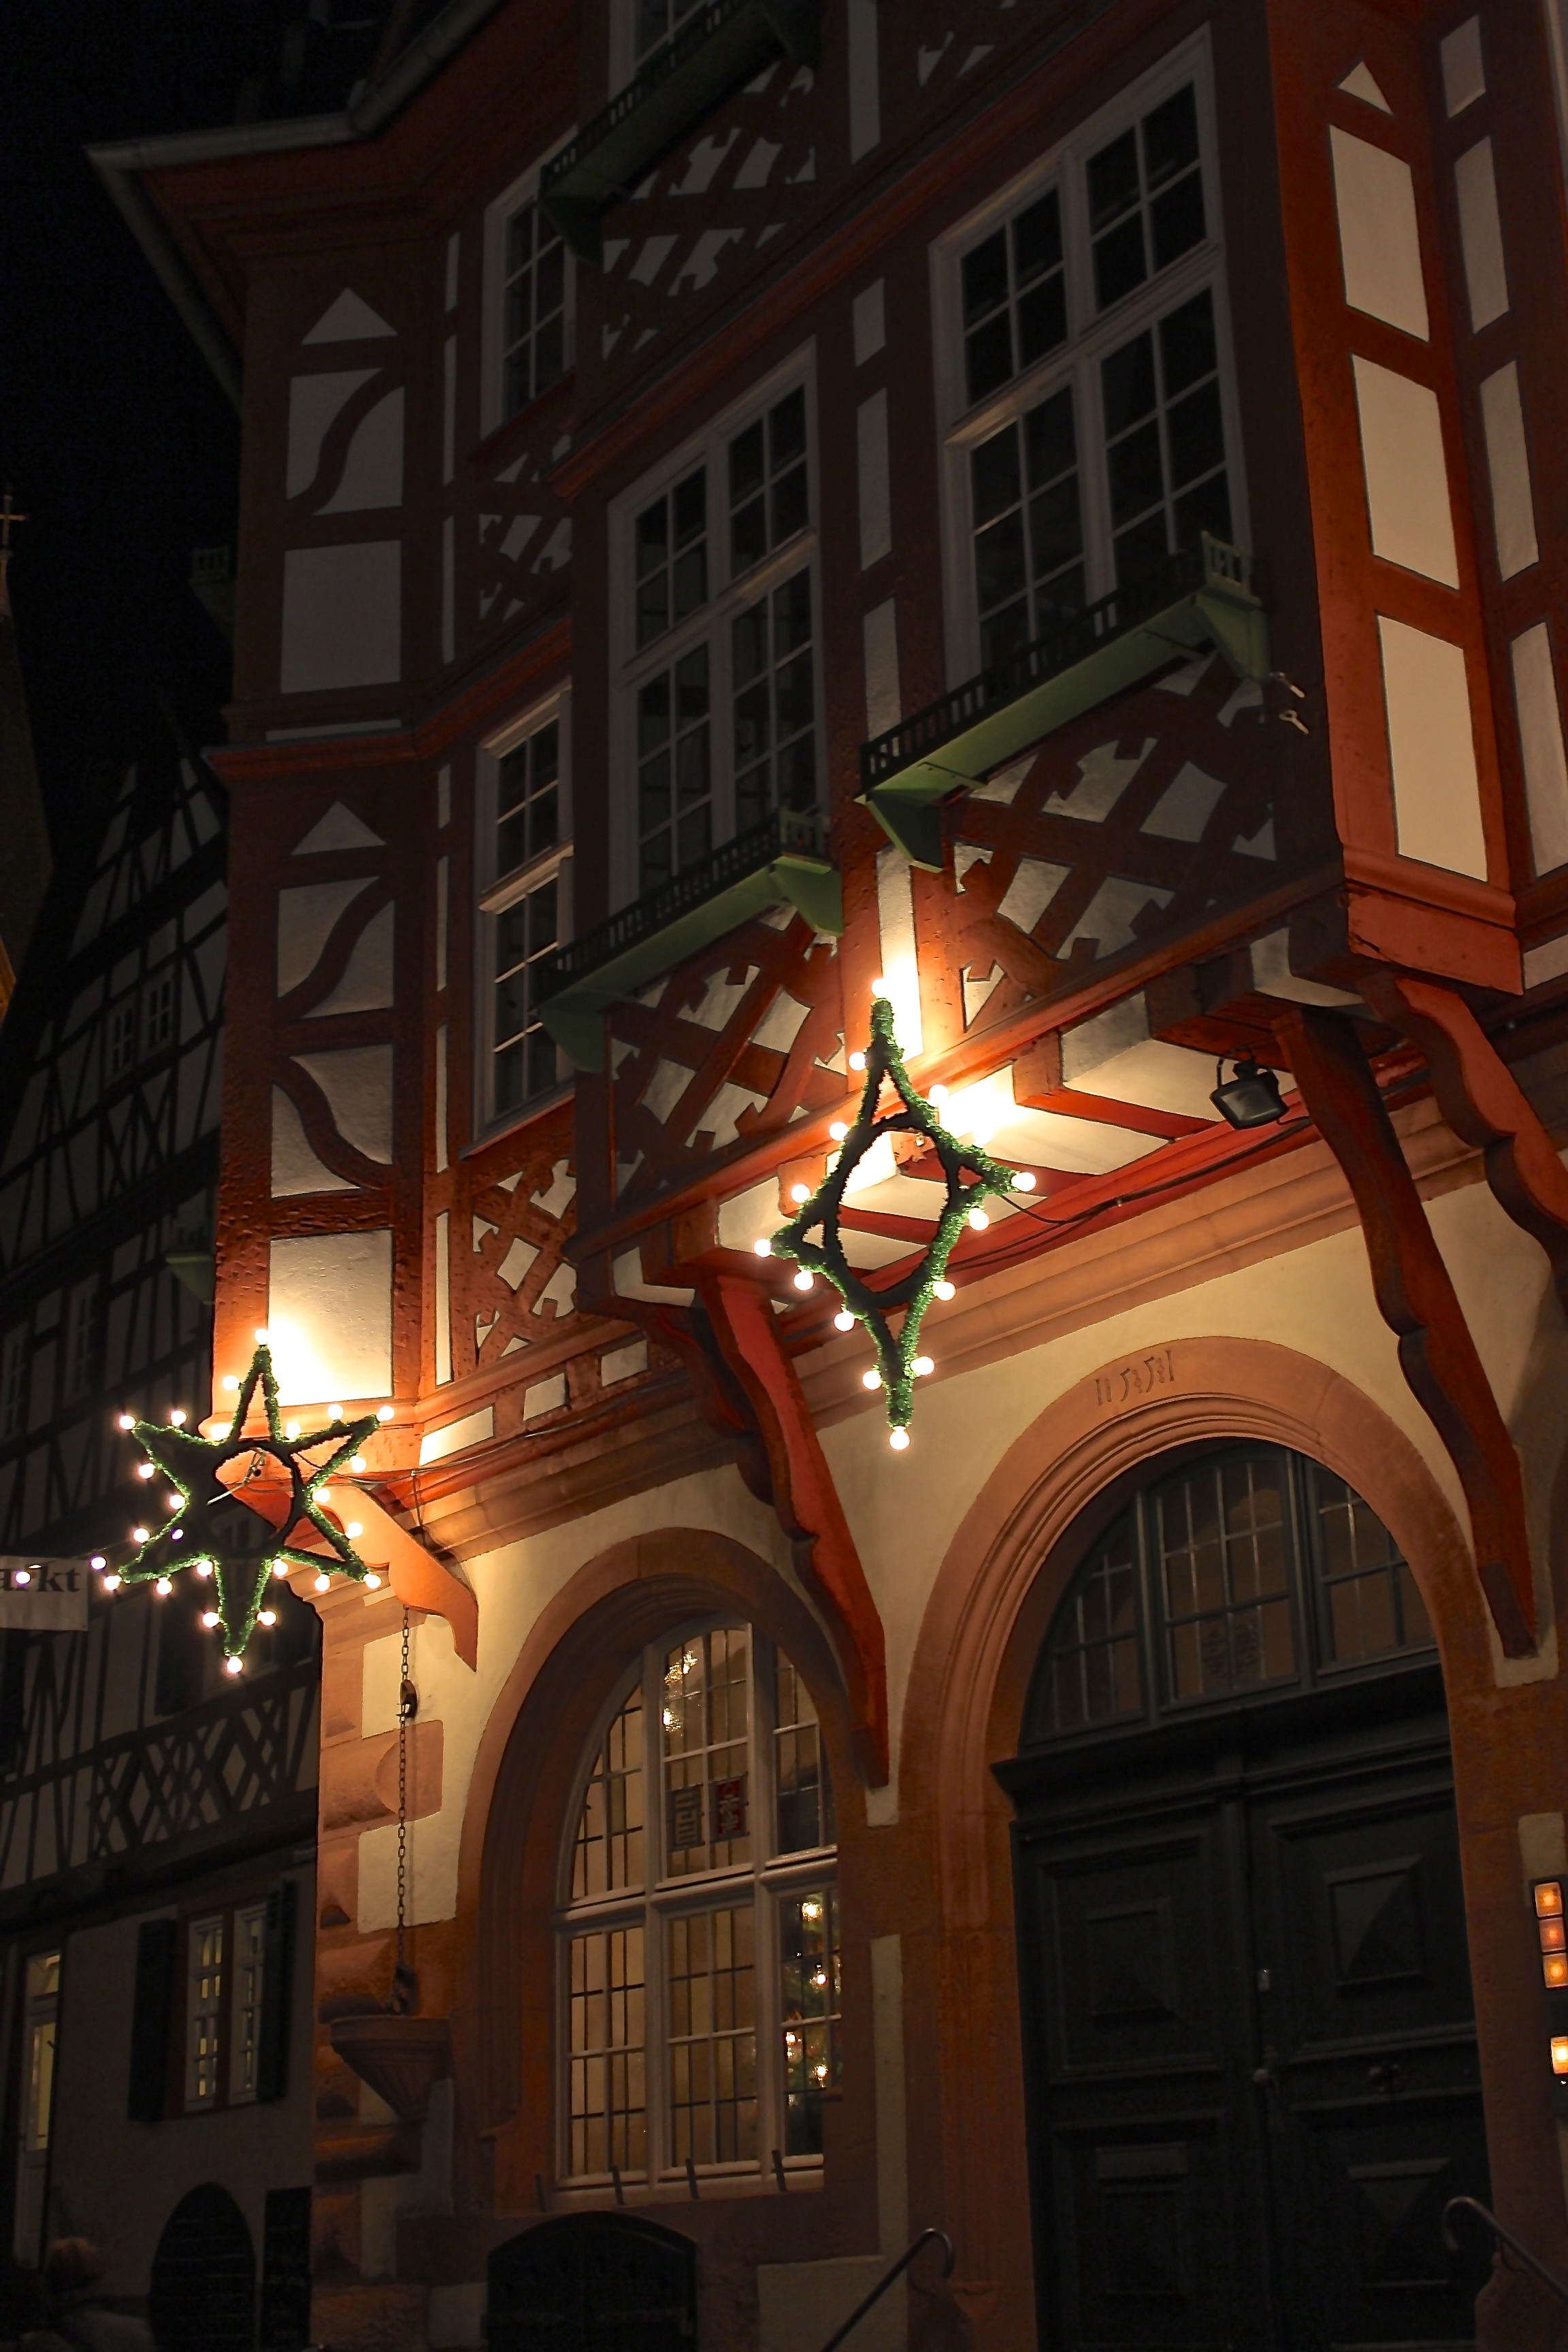
light, night, star, evening, christmas, lighting, fachwerkhaus